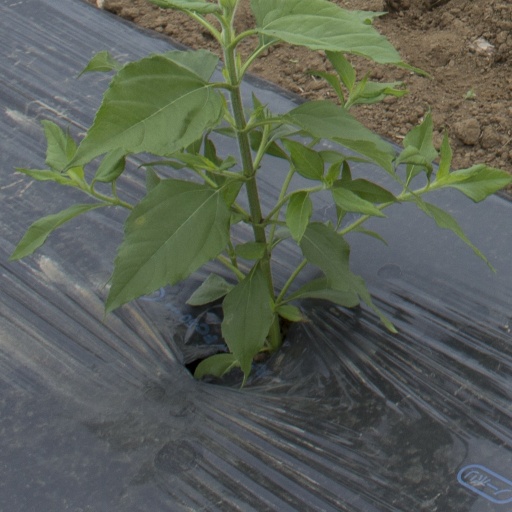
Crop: Jerusalem artichoke